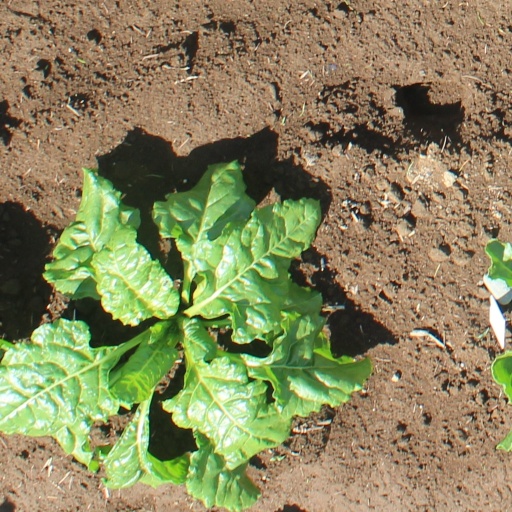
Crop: sugar beet